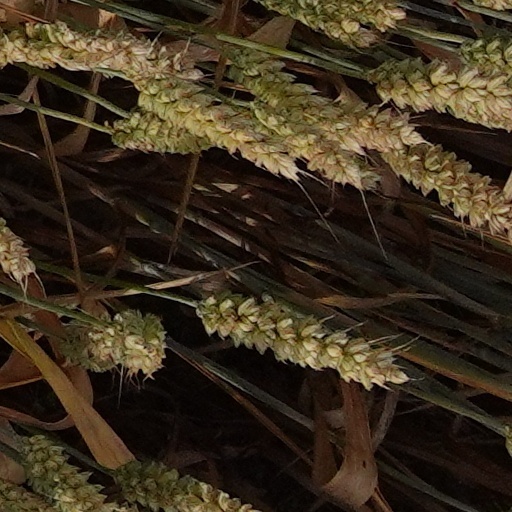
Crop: wheat